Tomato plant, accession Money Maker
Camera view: tilt-top (135 deg); turntable rotation: 270 degrees
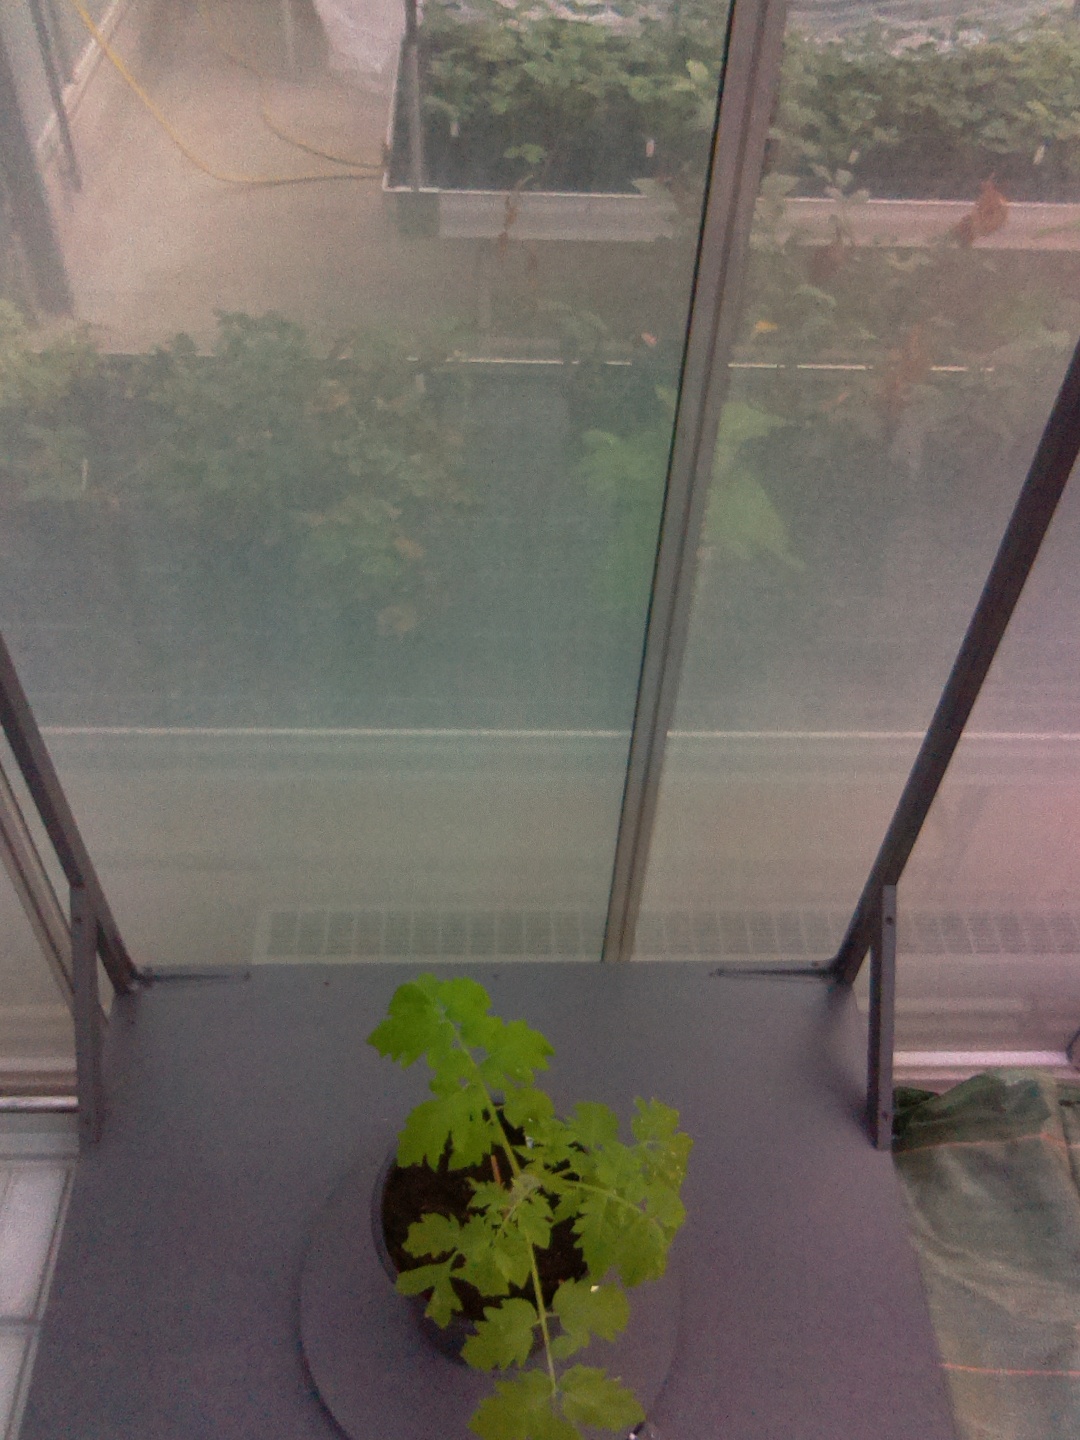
BBCH growth stage 13: 6 of true leaves visible